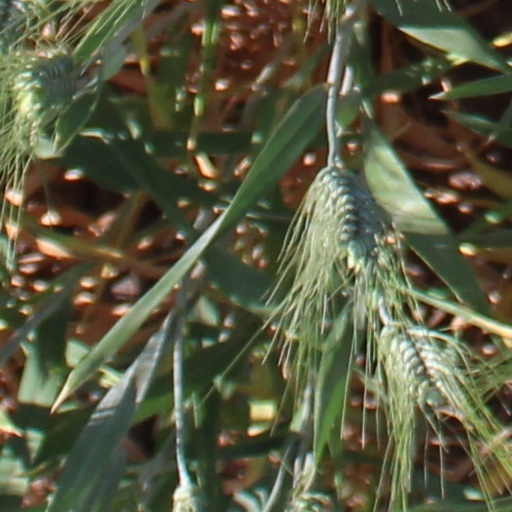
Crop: wheat